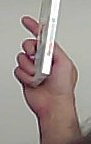
Product: kinder_chocolate